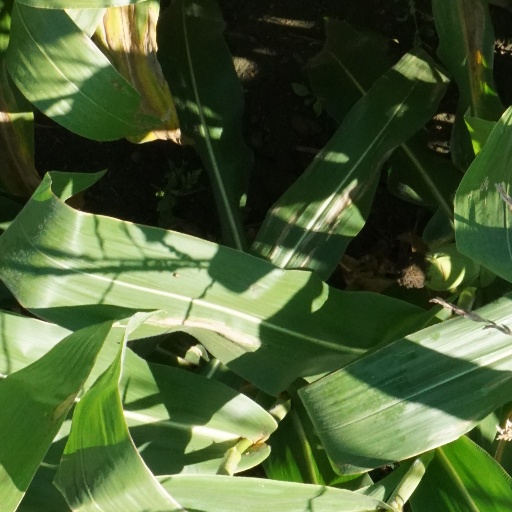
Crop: maize; corn